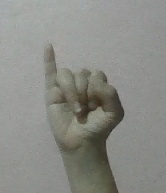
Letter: meem